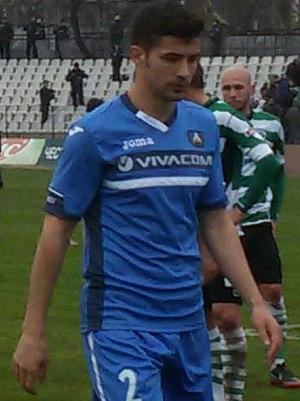
Srdjan Luchin est un footballeur international roumain qui joue pour le FC Hermannstadt.